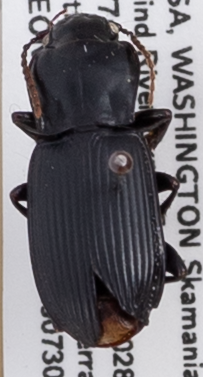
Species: Pterostichus herculaneus
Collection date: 2019-07-30
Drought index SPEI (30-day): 0.156
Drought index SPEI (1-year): -1.45
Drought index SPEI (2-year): -2.09